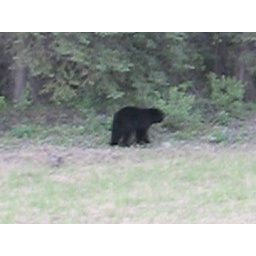
We spotted this bear as we were leaving our campsite at Heart Lake, in BC.